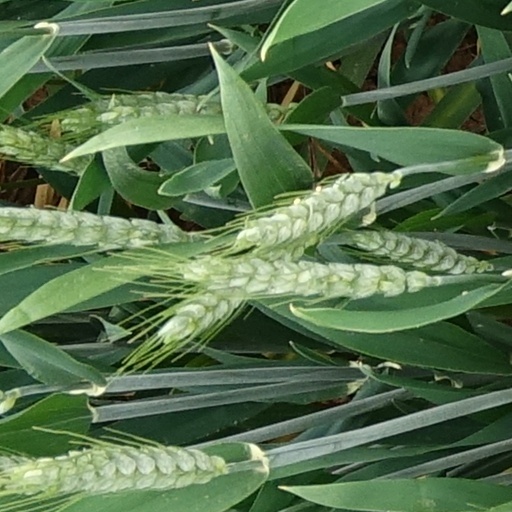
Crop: wheat